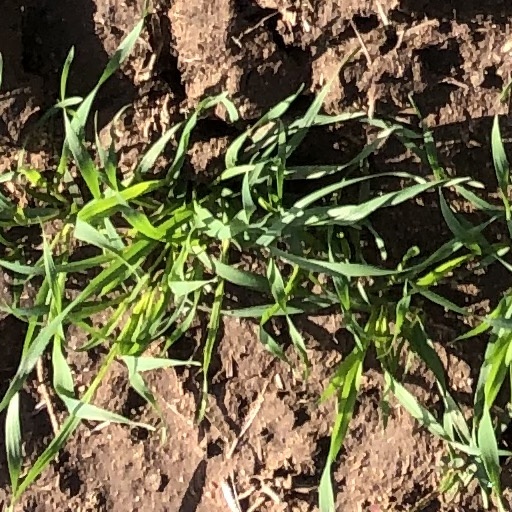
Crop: wheat